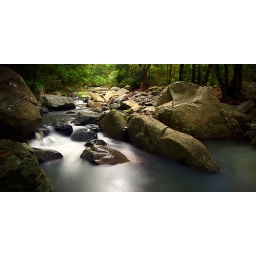
Flowing water over the rocks at Cedar Creek, near Samford QLD